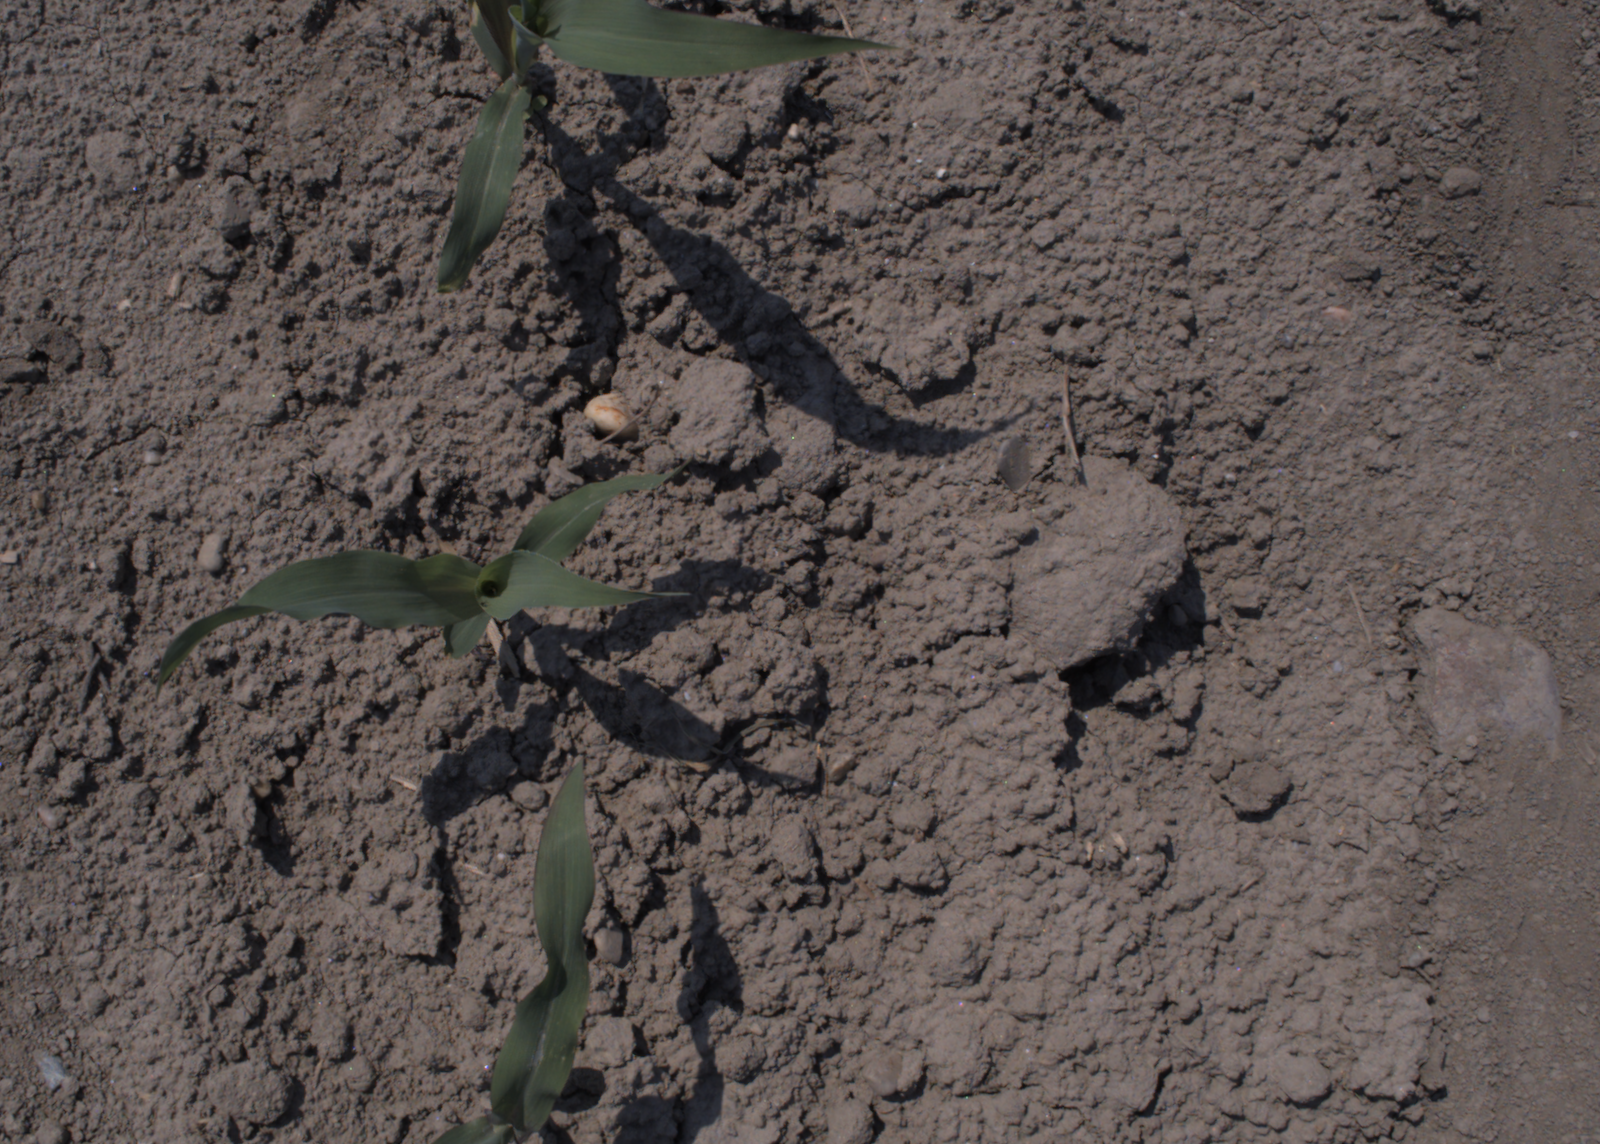
Capture date: 10.08.2020 12:29:51
Weather: sunny
Wind: light
Seeding date: 21.07.2020
Plant canopy height (mm): 930